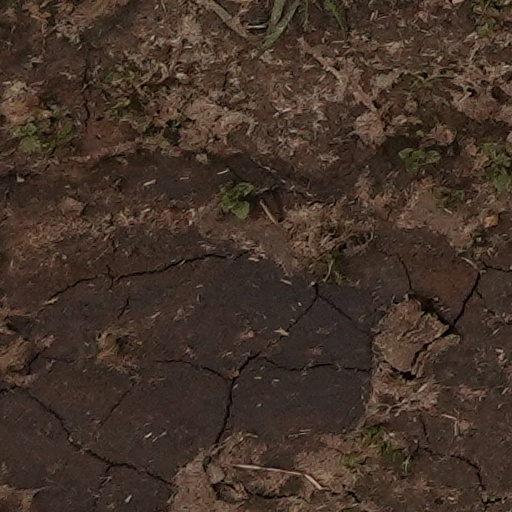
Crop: wheat